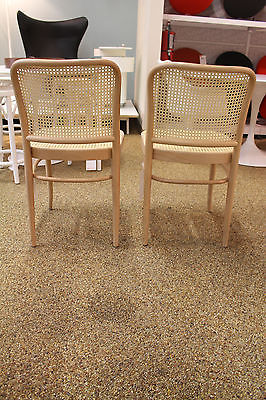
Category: chair